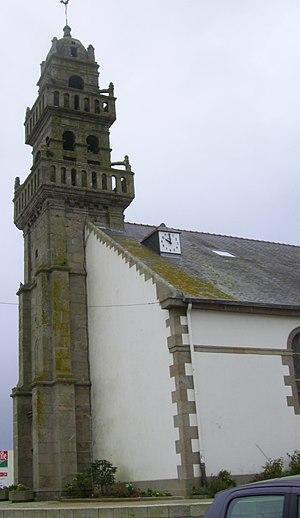
Clocher de l'église paroissiale Saint-Congar de Landéda (France, Finistère)
Landéda [lɑ̃deda] est une commune du département du Finistère, dans la région Bretagne, en France.